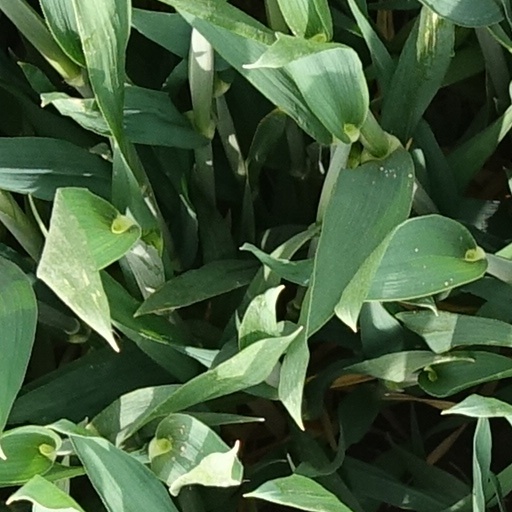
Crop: wheat